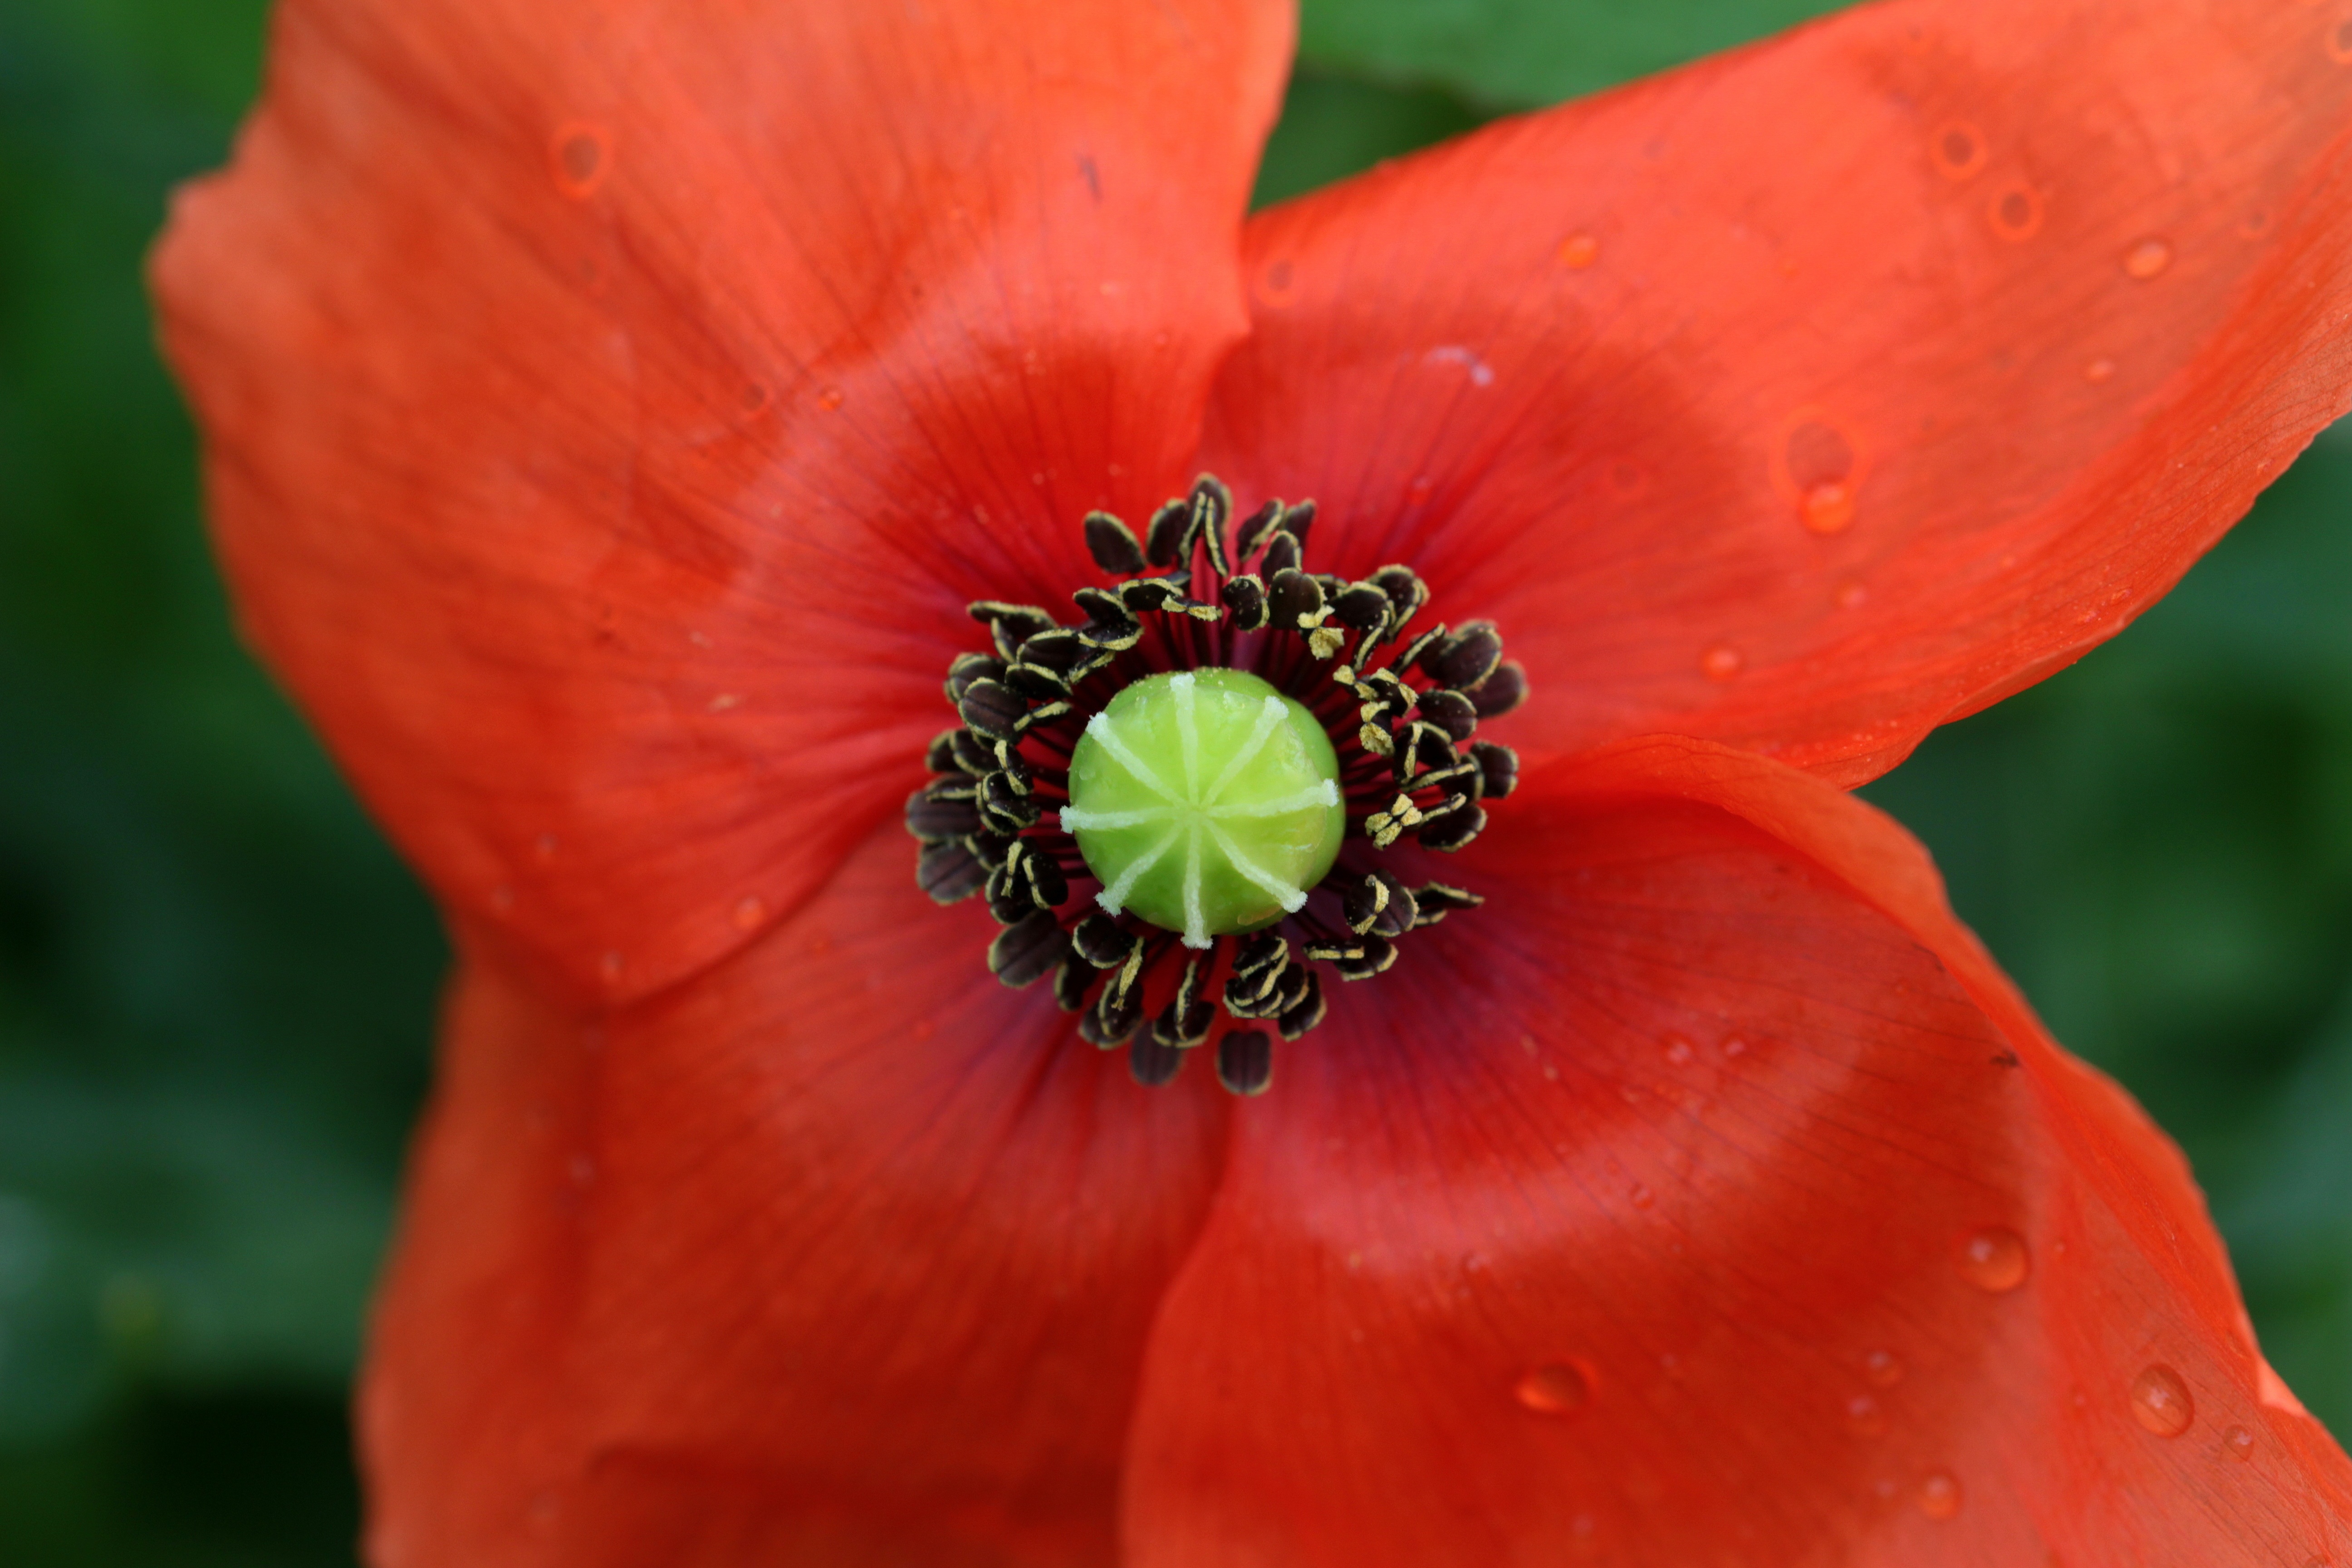
nature, plant, meadow, flower, petal, raindrop, wet, red, stamp, flora, close up, klatschmohn, poppy flower, stamen, poppy, coquelicot, macro photography, flowering plant, papaver rhoeas, plant stem, land plant, poppy family